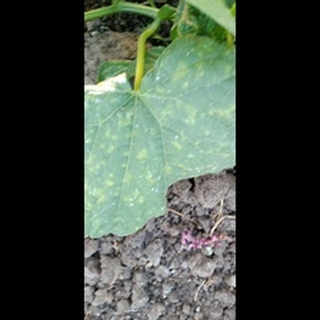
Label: diseased_cucumber